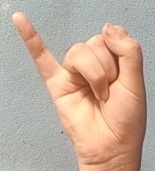
ASL sign: J